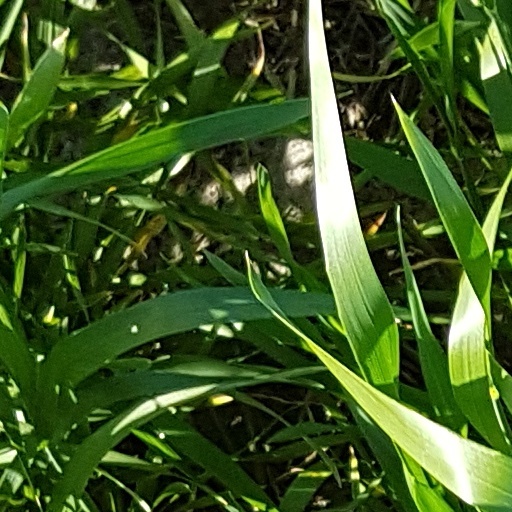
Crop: wheat